J. Steven Griles

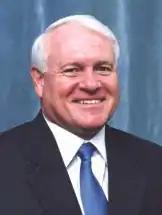
Official portrait, 2001

James Steven Griles (born December 13, 1947) is an American former government official and lobbyist who served as the 3rd United States Deputy Secretary of the Interior from July 12, 2001 until his resignation on December 7, 2004. Griles held the second-ranking position at the United States Department of the Interior, ranking below only the Secretary of the Interior, at the time Gale Norton.